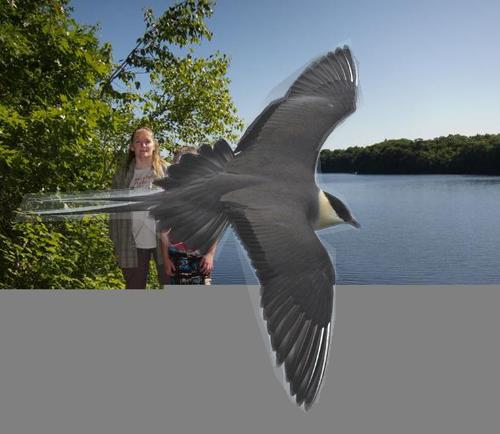
Bird species: Long_tailed_Jaeger
Bird type: waterbird
Background: water